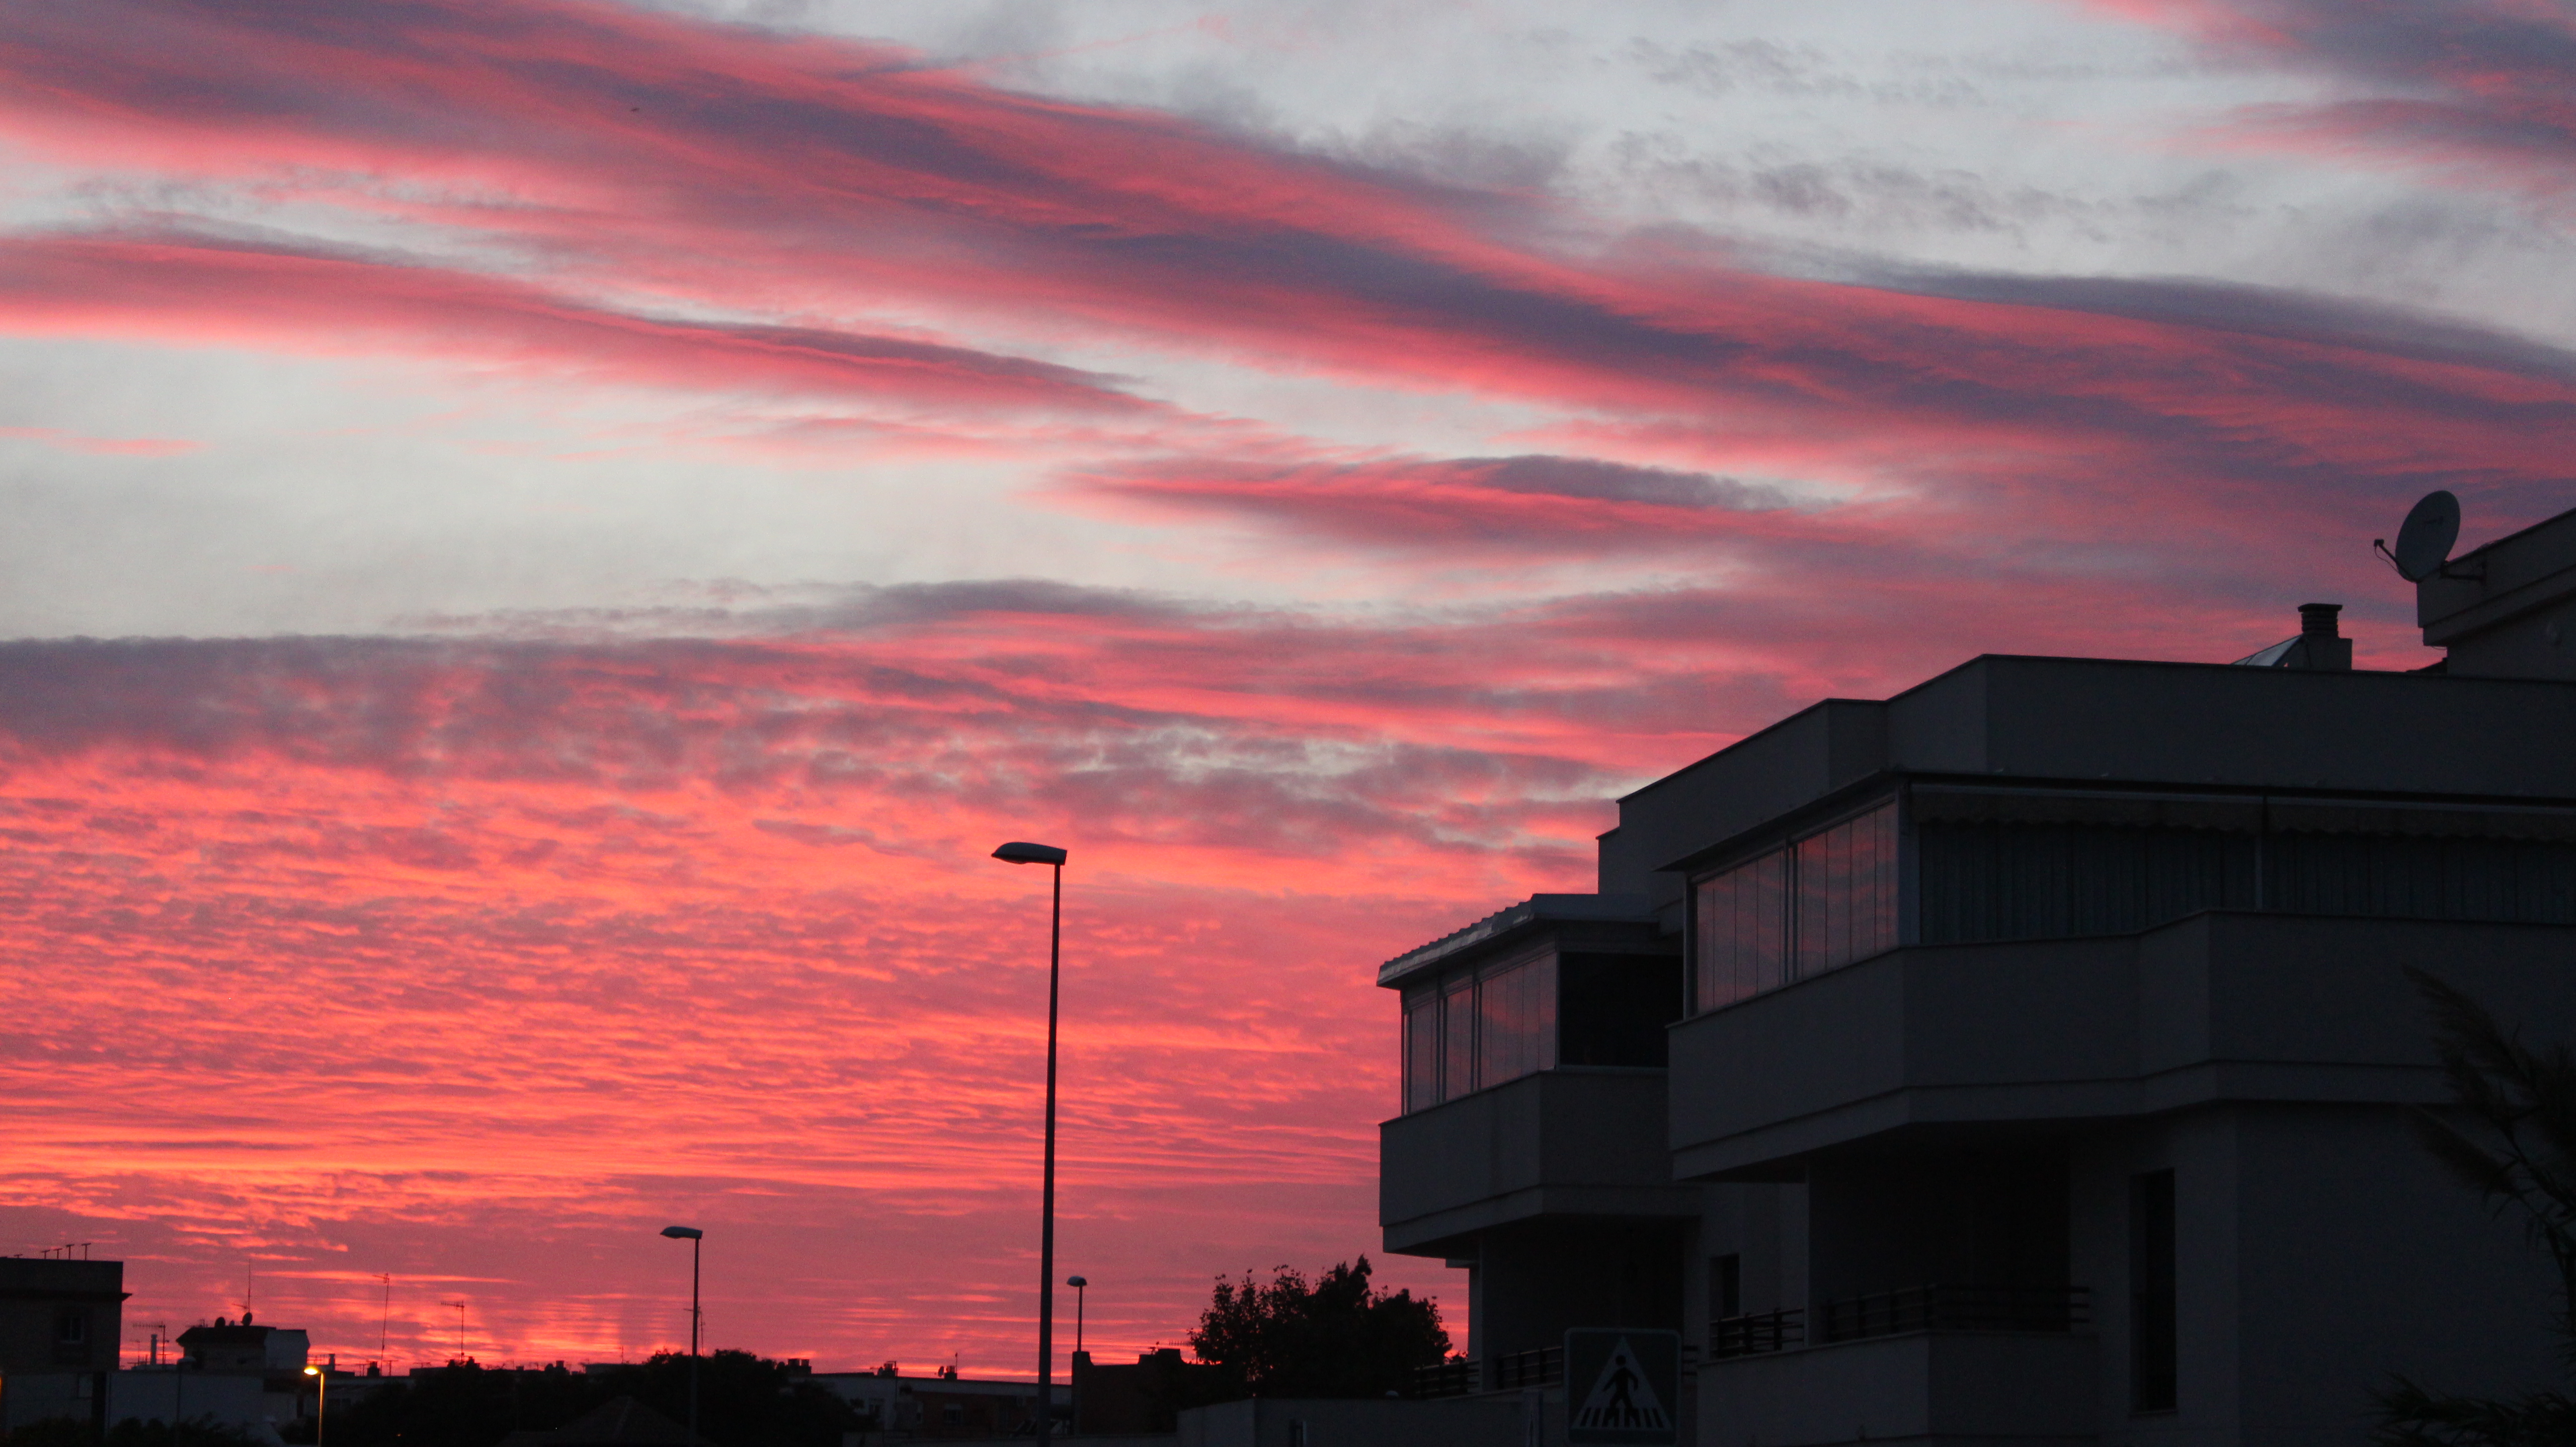
cielo, sky, cloud, afterglow, red sky at morning, sunset, dawn, sunrise, evening, dusk, atmosphere, morning, daytime, meteorological phenomenon, horizon